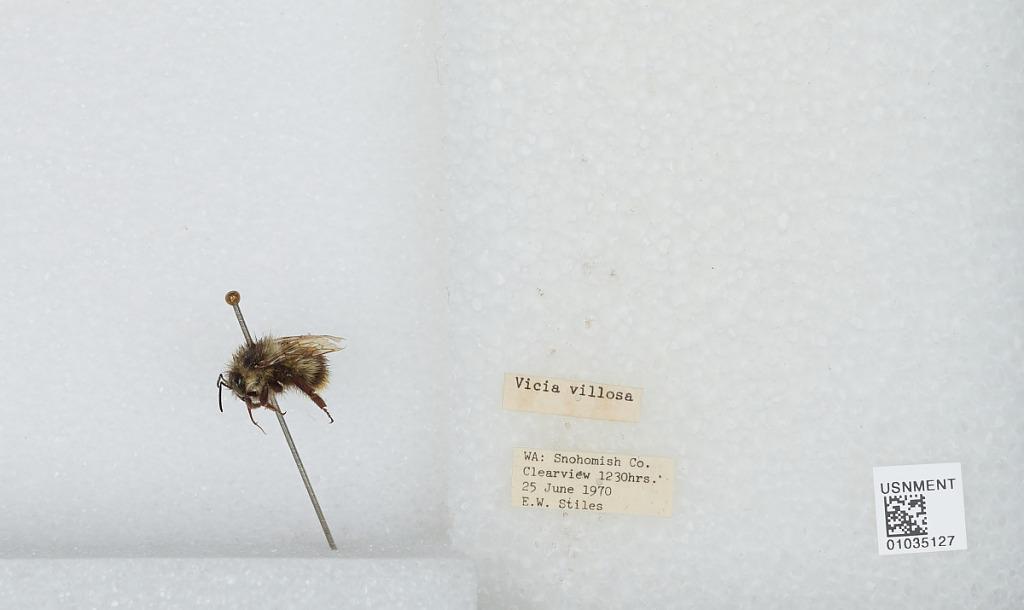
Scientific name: Bombus (Pyrobombus) mixtus Cresson
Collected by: E. Stiles
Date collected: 1970-6-25
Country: United States
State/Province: Washington
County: Snohomish
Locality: Clearview
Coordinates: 47.8292, -122.145